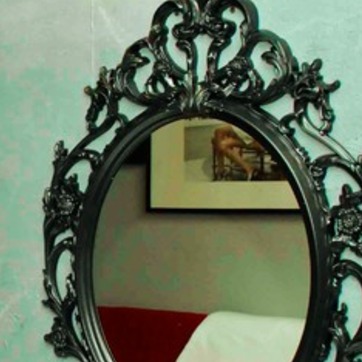
Material: mirror